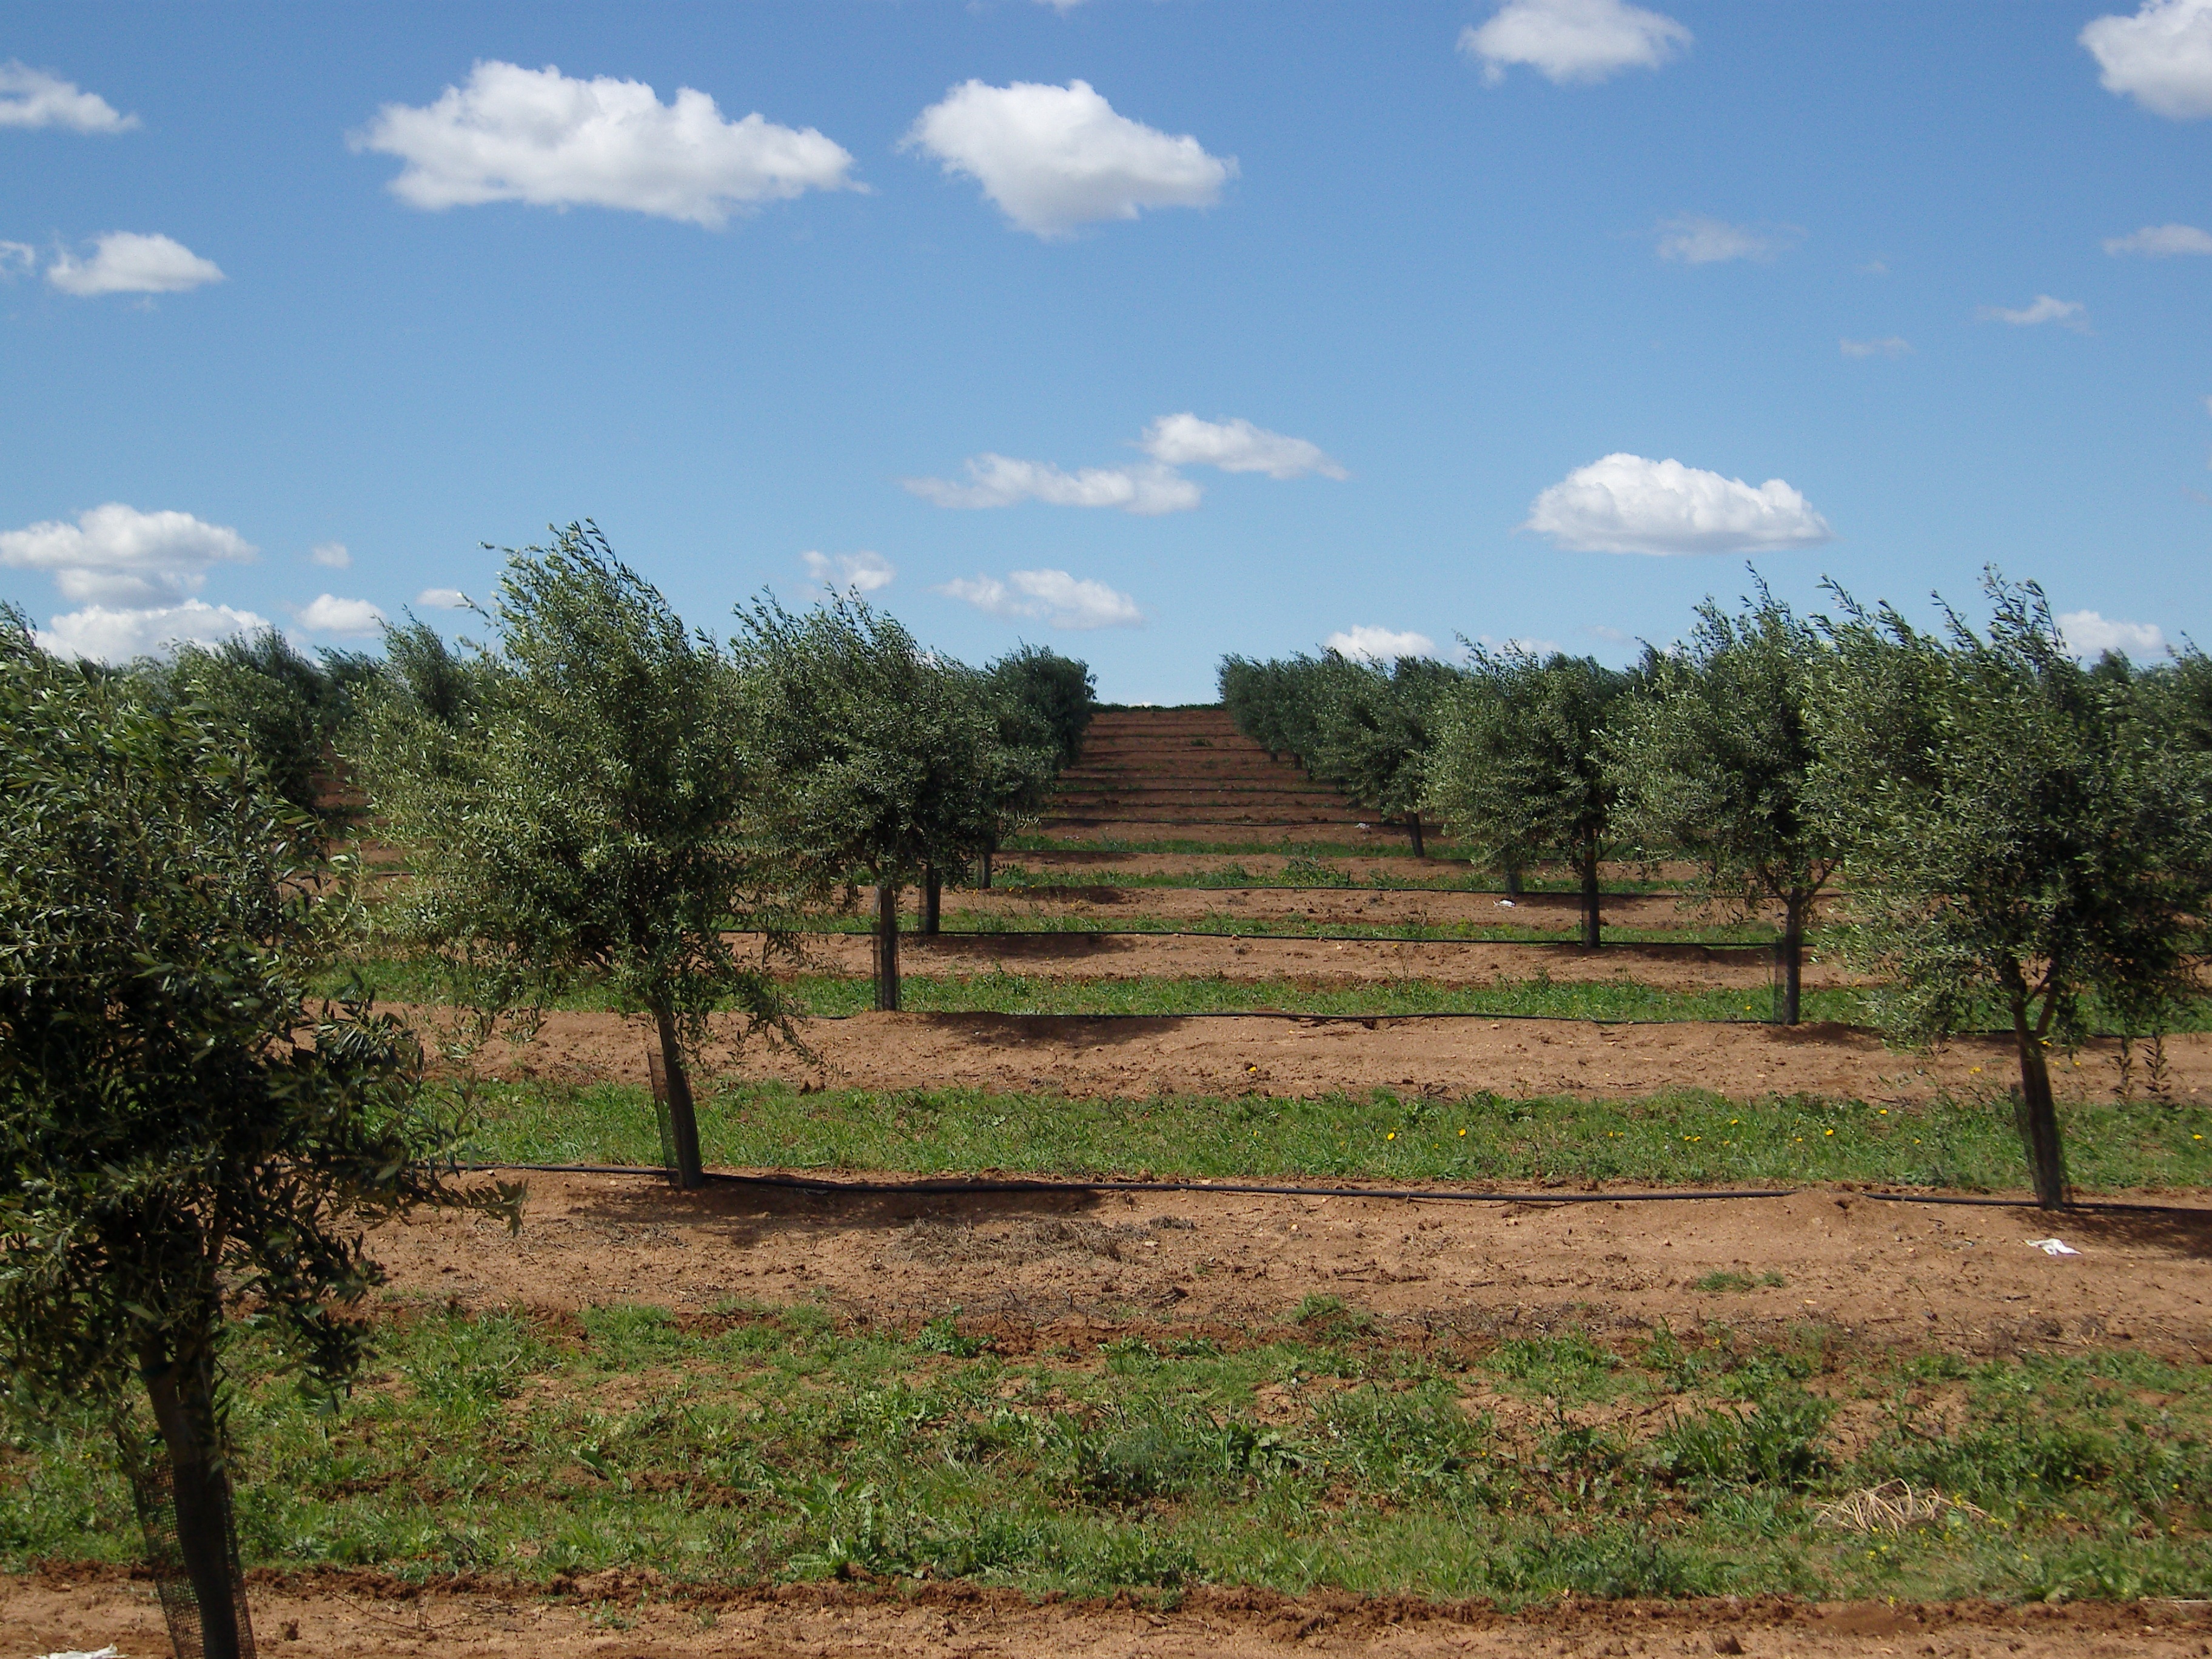
landscape, tree, trail, field, farm, meadow, prairie, hill, pasture, ranch, soil, agriculture, savanna, plain, grassland, plantation, portugal, woodland, ecosystem, olive tree, rural area, alentejo, olive trees, olive grove, natural environment, land lot